1947–1948 civil war in Mandatory Palestine

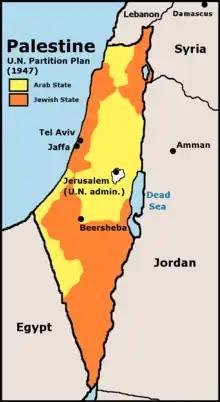
The 1947 UN Partition Plan recommended dividing Palestine into a Jewish state and an Arab state.

In the aftermath of the adoption of Resolution 181(II) by the United Nations General Assembly recommending the adoption and implementation of the Plan of Partition, the manifestations of joy of the Jewish community were counterbalanced by protests by Arabs throughout the country and after 1 December, the Arab Higher Committee enacted a general strike that lasted three days.